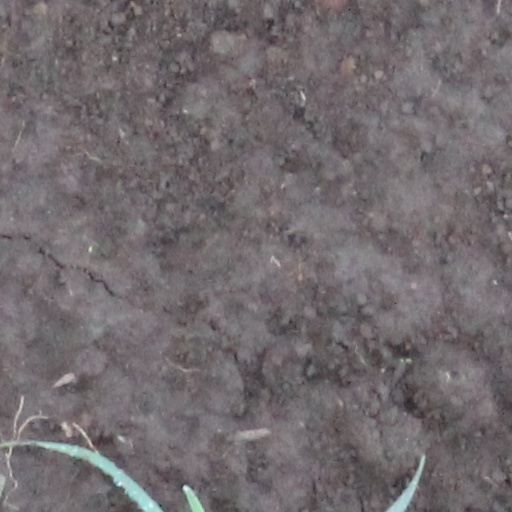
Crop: wheat